Helm Crag

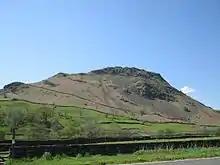
The eastern face of Helm Crag

A rocky ridge curves east and then south east from Calf Crag, passing over Gibson Knott and the depression of Bracken Hause, before ending at Helm Crag where it falls steeply on all sides. To the north and east of the ridge is the Greenburn valley, which joins the Rothay at Helm Side. To the west and south is Easedale Beck, which is also a feeder of the Rothay, the watersmeet being just north of Grasmere village. Helm Crag is generally rough, with particular features being High and Low Raven Crags on the eastern side and White Crag on the southern extremity.